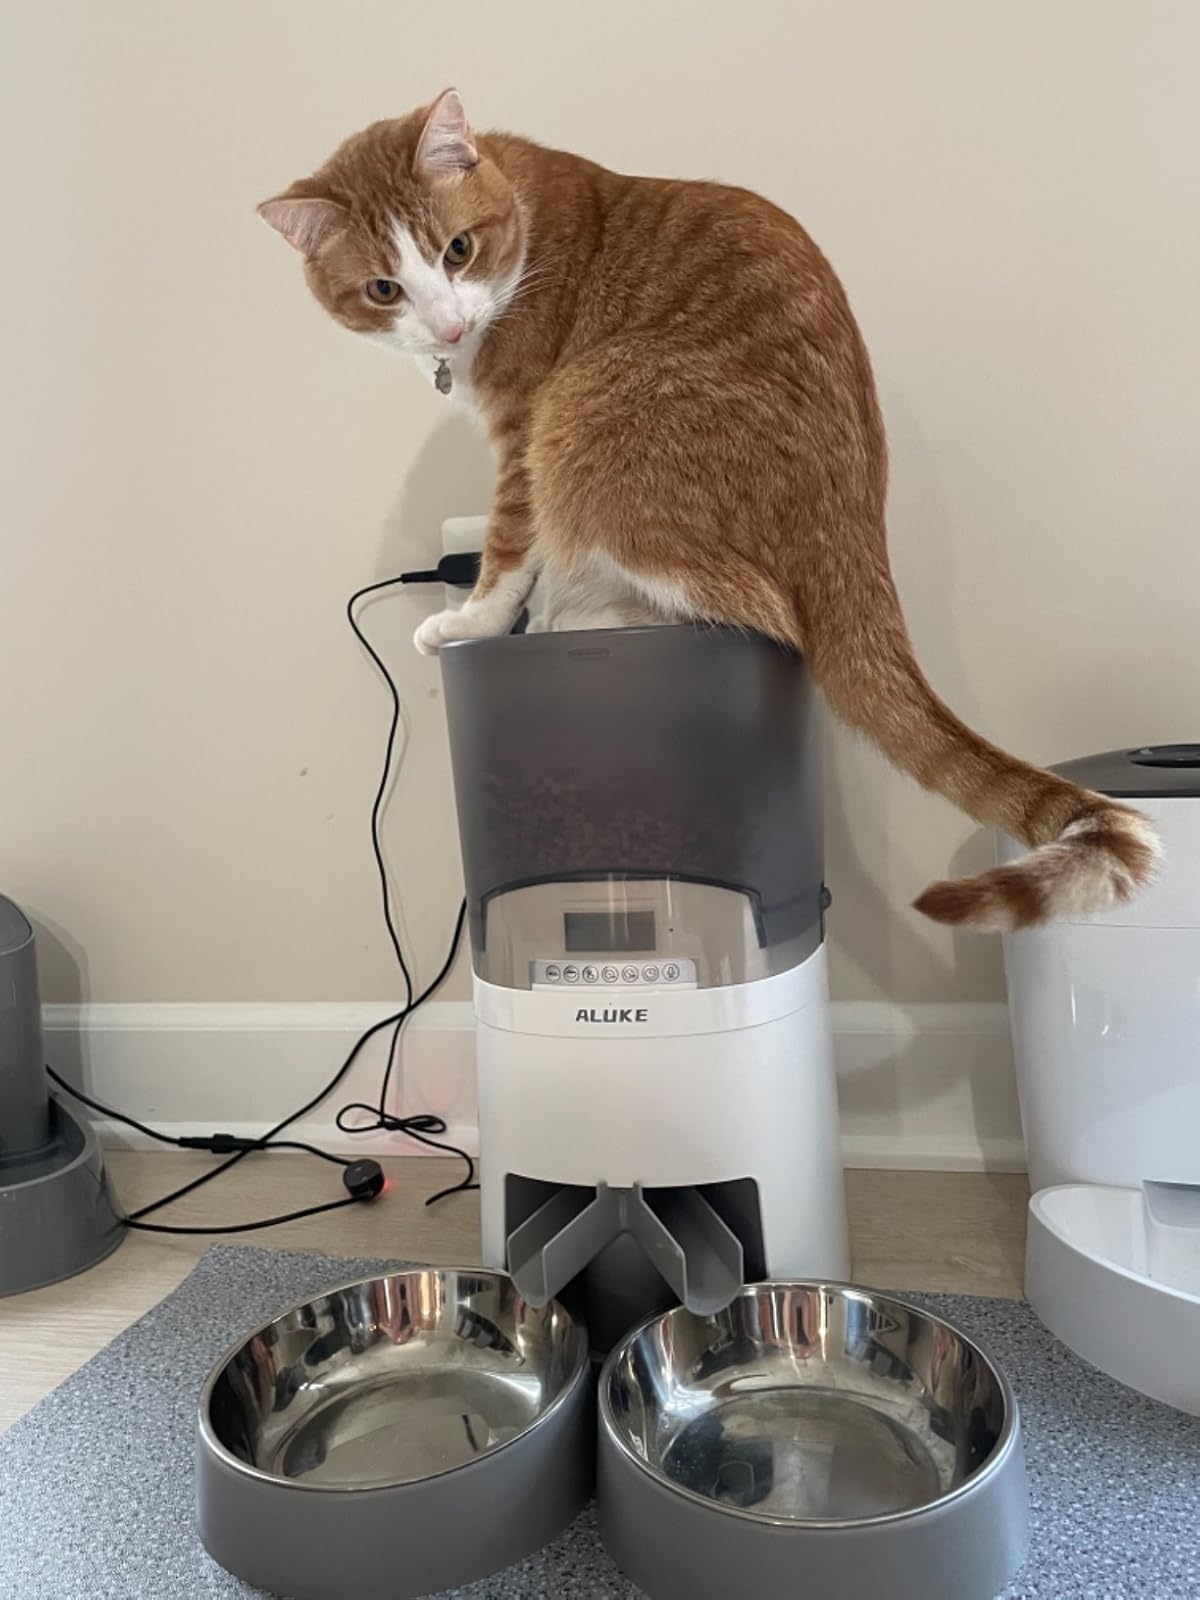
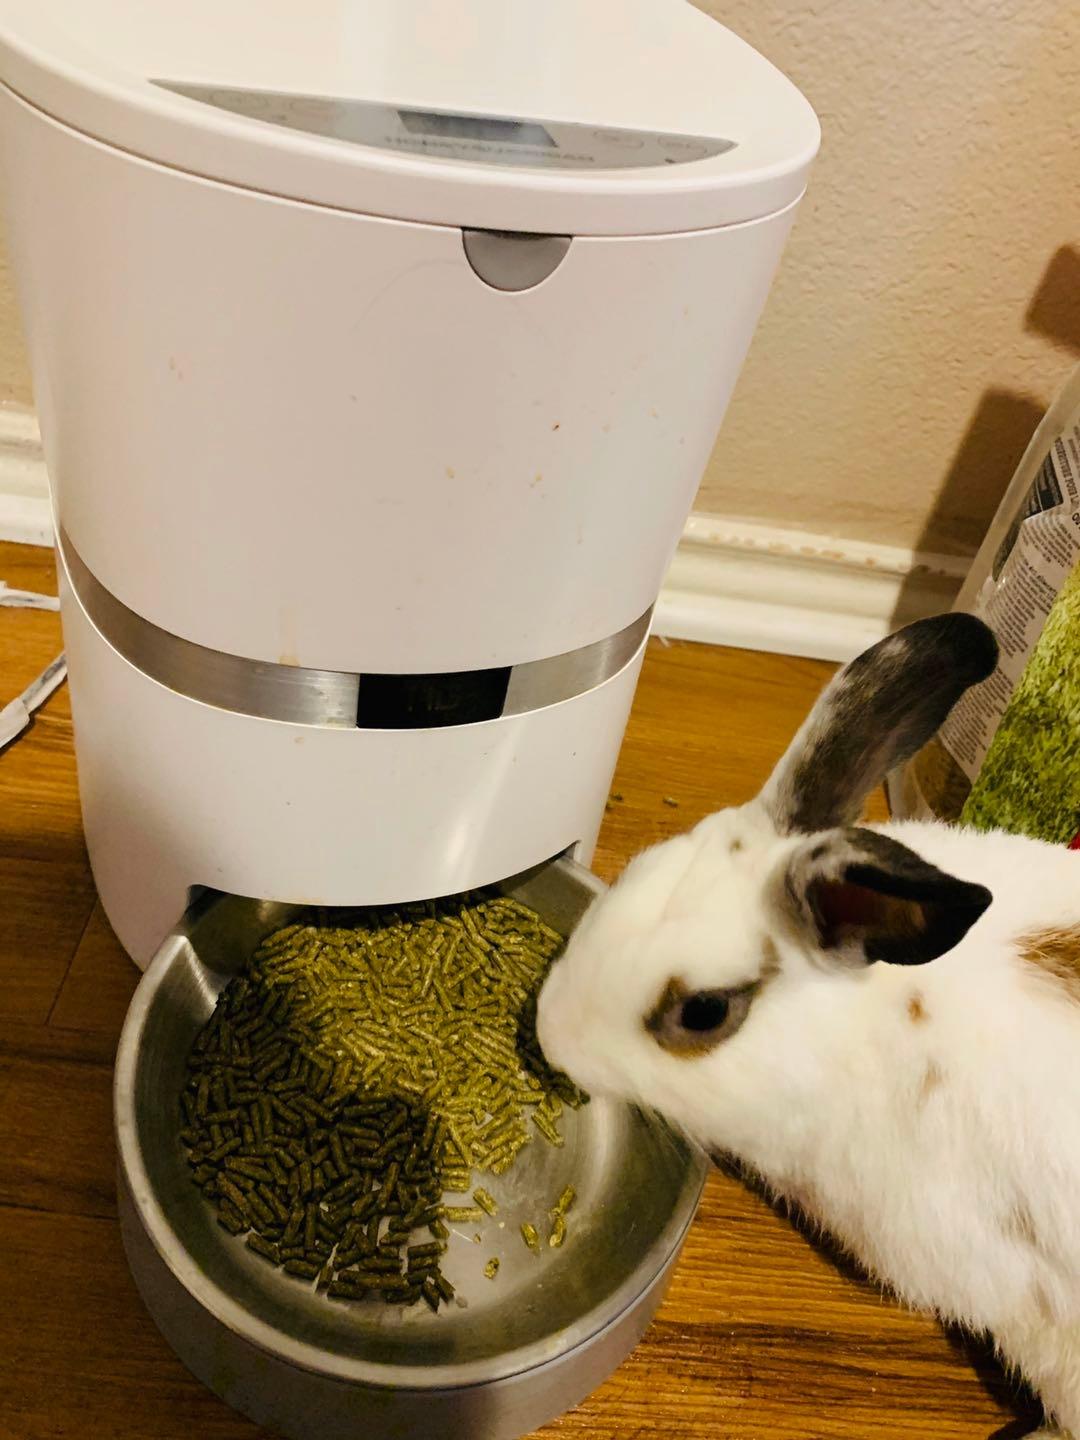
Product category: items_feeder
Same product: no